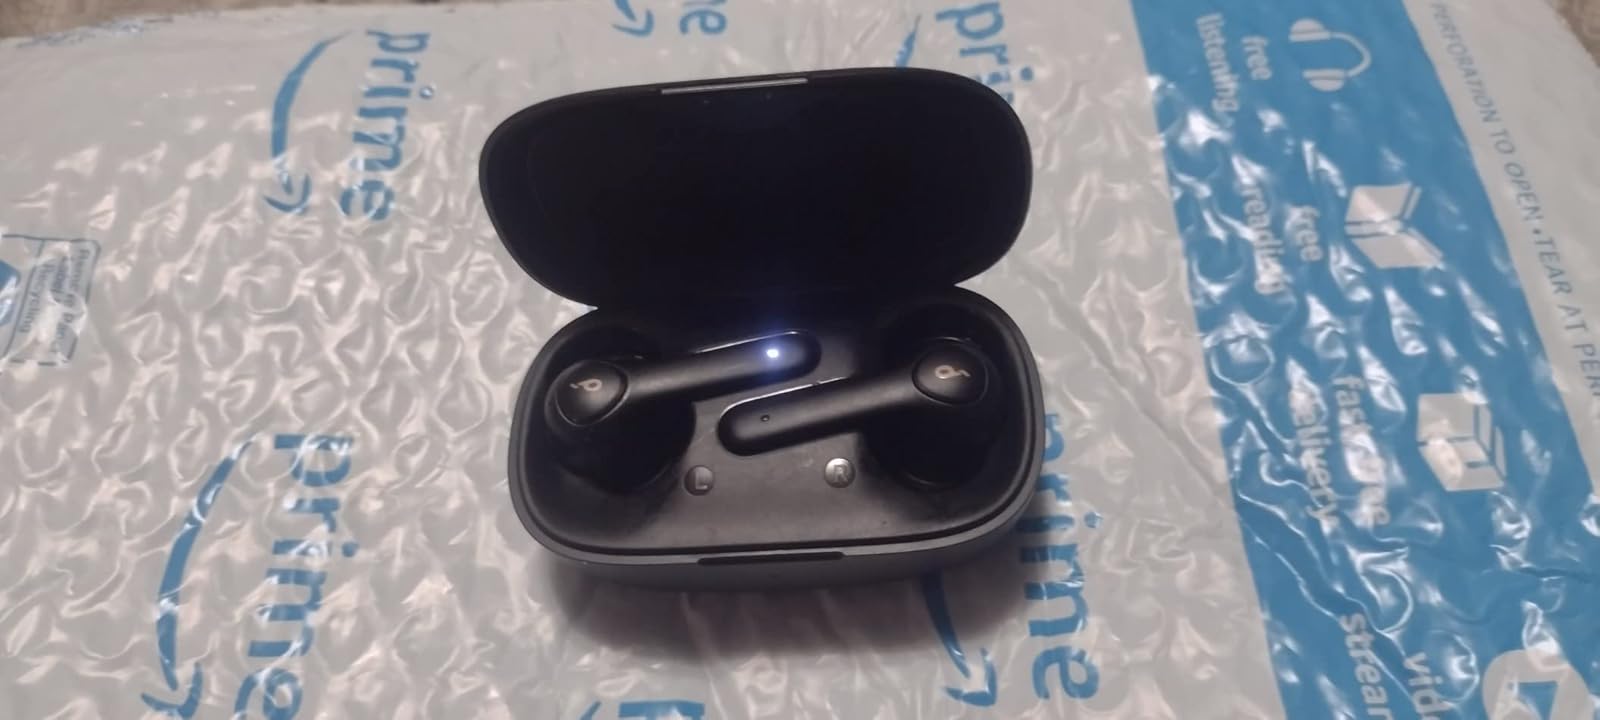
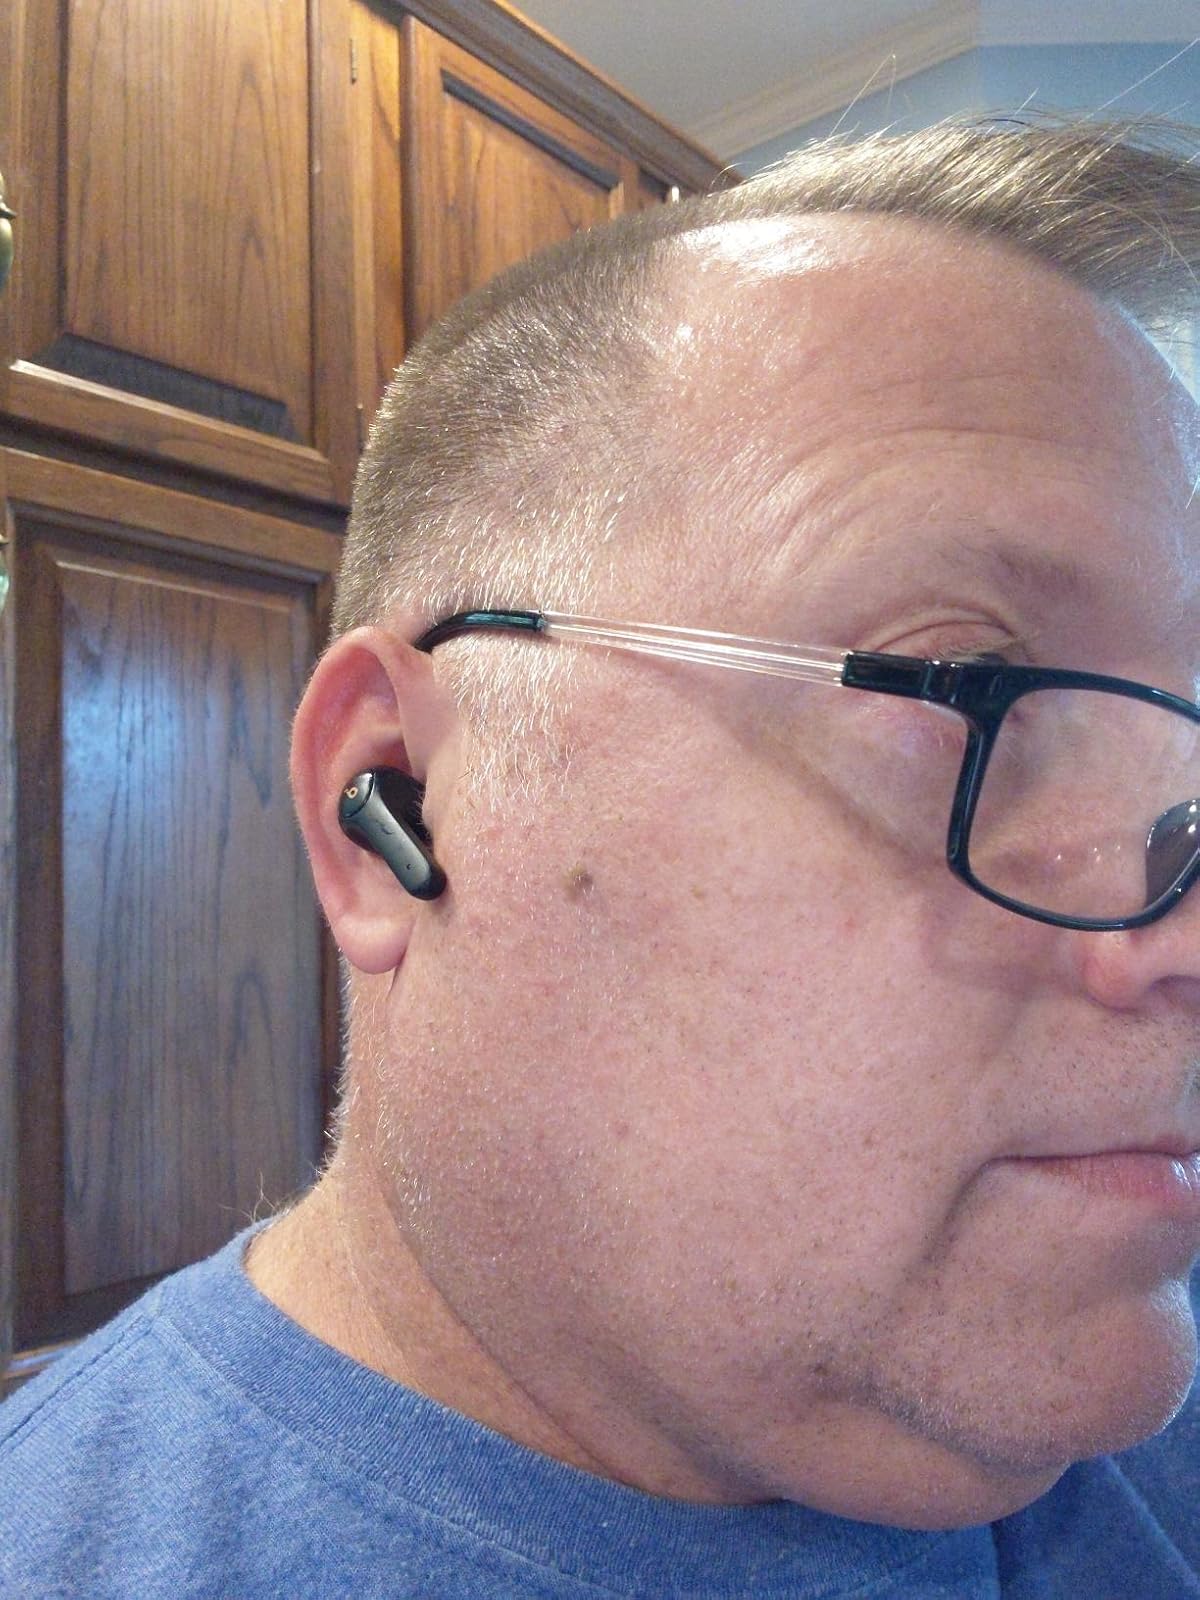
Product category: earbuds
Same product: yes